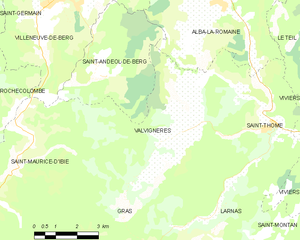
Carte des communes françaises: Valvignères
Valvignères est une commune française, située dans le département de l'Ardèche en région Auvergne-Rhône-Alpes. Elle est située dans le sud de l'Ardèche, dans l'ancienne région du Bas Vivarais.